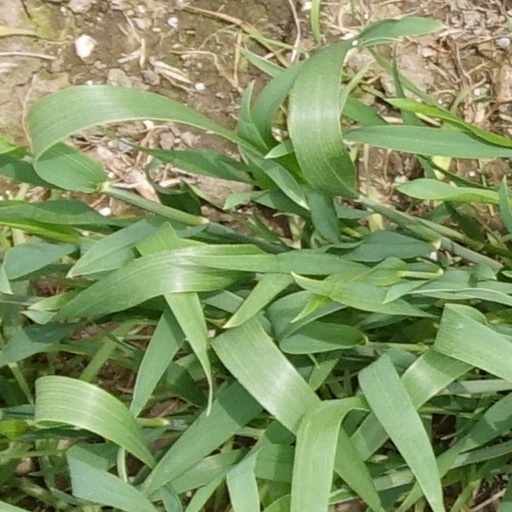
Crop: wheat